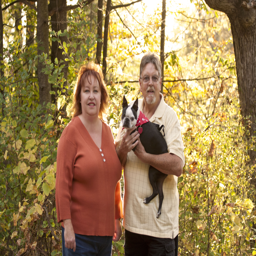
is mylittle brother and definitely part of the family too .